San Marino national football team results

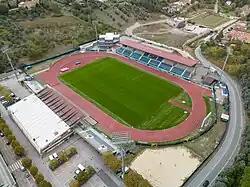
The San Marino Stadium, formerly known as Stadio Olimpico, is used as the home stadium for the San Marino national football team.

The San Marino national football team's first official match took place on 14 November 1990 against Switzerland. Previously, unofficial matches had taken place against the Canada U-23 team in 1986 and a series of matches at the 1987 Mediterranean Games against Lebanon, Turkey and Syria. These matches took place prior to the nation's affiliation with FIFA. San Marino has not qualified for the finals of a major international football tournament. Andy Selva is the team's top scorer with eight goals.